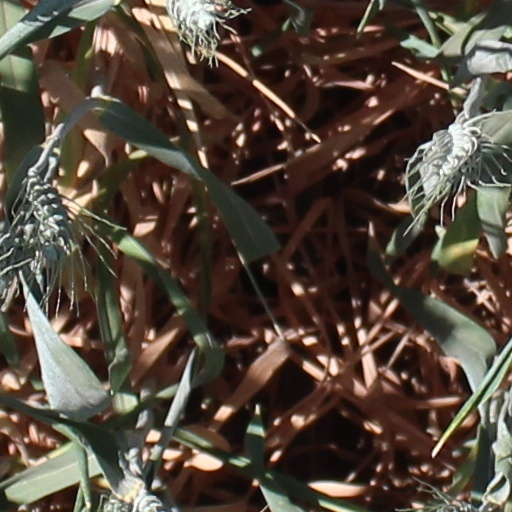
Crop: wheat